Longridge Town F.C.

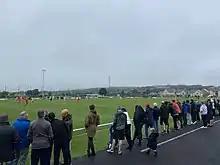
Longridge Town hosting Blackpool in a pre-season friendly on 28 July 2019

The club was established in 1996 by a merger of Longridge St Wilfrid's and Longridge United. They started in the Preston & District League and were Centenary Guildhall Cup winners in season 2004–05. Promotions saw the club reach the Premier Division, and a second-place finish in 2005–06 led to them joining Division Two of the West Lancashire League in 2008. They finished as runners-up in their first season in the division, earning promotion to Division One. The 2011–12 season saw the club win the Division One title, resulting in promotion to the Premier Division. In 2016–17 they were Premier Division champions. Following a third-place finish the following season, the club moved up to Division One North of the North West Counties League (NWCFL). The club's first season in Division One North of the NWCFL saw them go on to win the league on the last day of the season ahead of Avro F.C. With becoming league champions, the club was promoted to the NWCL Premier Division at the first attempt, as Jay Hart finished the season with thirty goals.